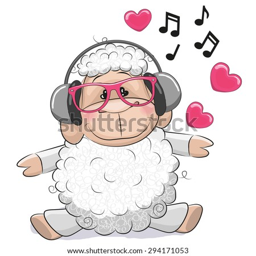
animal with headphones on a white background